The Fierce Wife

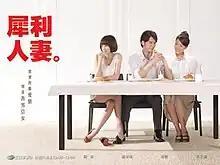
Promotional poster

The Fierce Wife, or in Singapore, The Shrewd Wife is a 2010 Taiwanese drama starring Sonia Sui, James Wen, Chris Wang and Amanda Chu. It was a TTV (Taiwan Television) and Sanlih E-Television (SET) co-presentation, and was directed by Xu Fujun. The filming started in October 2010, and was first broadcast on 5 November 2010. It’s been on the air ever since.